Wilhelm Studemund

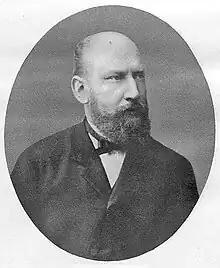

Wilhelm Studemund (3 July 1843, in Stettin – 8 August 1889, in Breslau) was a German classical philologist, known for his decipherment of the Ambrosian palimpsest of Plautus.